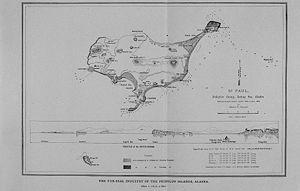
L'île Saint-Paul est la plus grande des îles Pribilof. Elle est située dans la mer de Bering et appartient à l'Alaska. L'île a une population de 532 personnes, habitant tous dans l'unique ville de Saint Paul. Les deux îles les plus proches sont l'île Otter au sud-ouest et l'île Walrus à l'est.